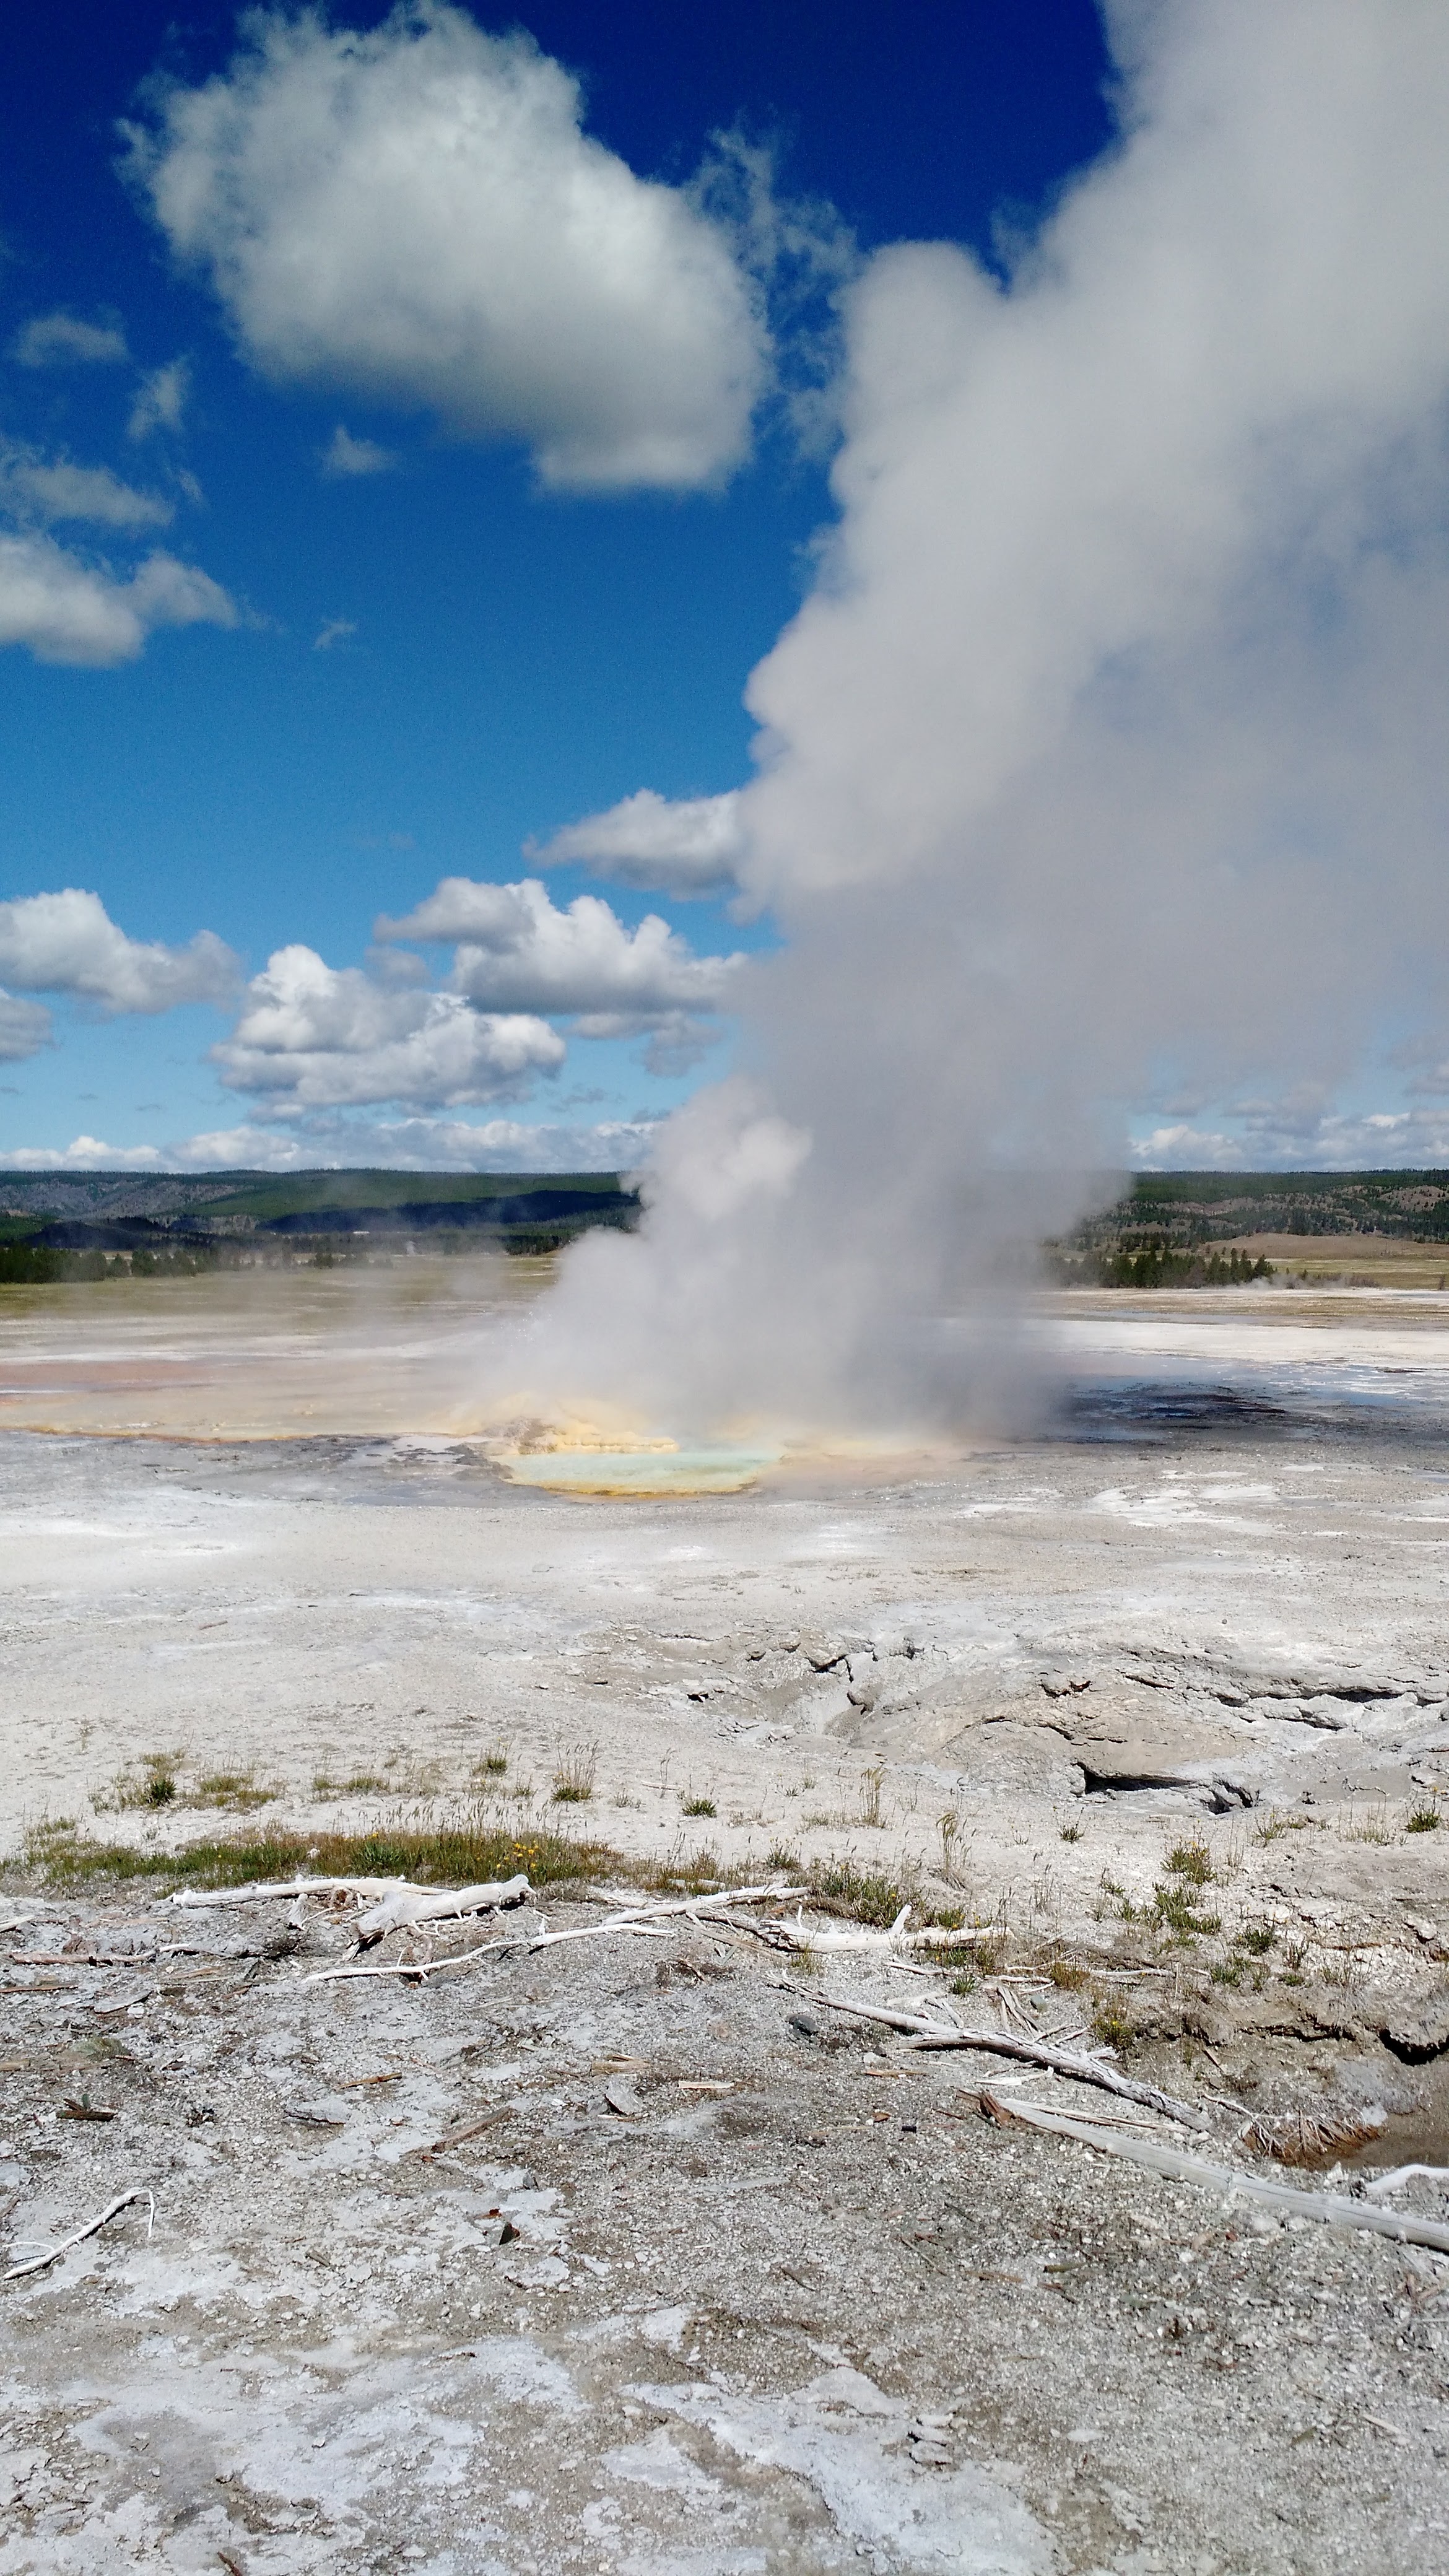
beach, sea, coast, water, sand, rock, ocean, cloud, sky, steam, morning, shore, wave, material, body of water, yellowstone, geyser, landform, geographical feature, wind wave